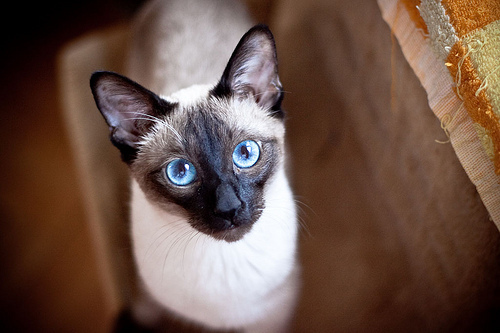
Animal: cat
Breed: siamese